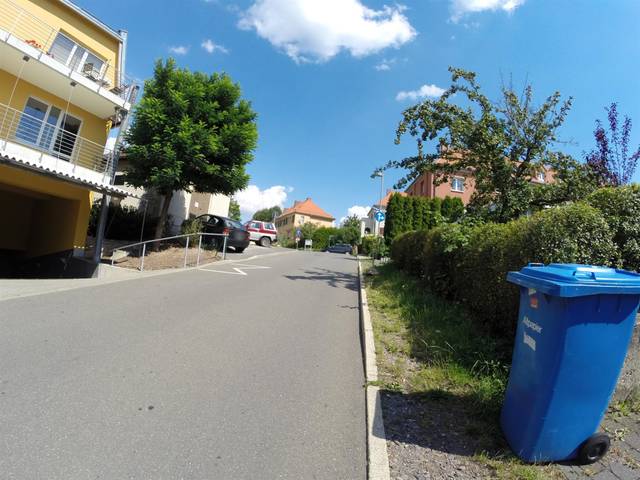
Region: Germany
Coordinates: 50.921, 11.599